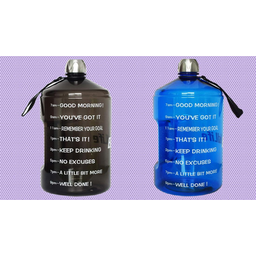
Label: bottles